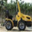
Label: tractor